Michelle Lukes

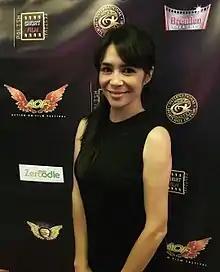
Michelle Lukes at Action on Film Festival in 2017

Michelle Lukes (born 24 February 1984) is an English actress. She trained at the prestigious "Bristol Old Vic Theatre School" and graduated winning the Newton Blick Award for versatility. Lukes is best known for playing series regular Sgt Julia Richmond in the "Cinemax" show Strike Back, Lisa Torres in the BBC drama "Doctors", Mother Miranda in "Resident Evil Village", and Kelly - 087 in "" and "The Fall of Reach" for "Netflix". In 2017 Lukes won the Maverick Award at the "Action on Film International Film Festival" for her contribution to television. Alongside her numerous other film and television appearances, Lukes has taken on stage roles for the Royal National Theatre, Royal Shakespeare Company and the Bristol Old Vic.